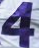
Number: 4